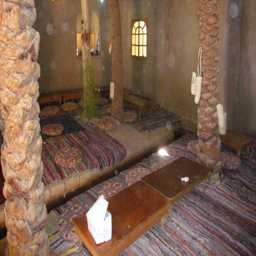
dining room of the house